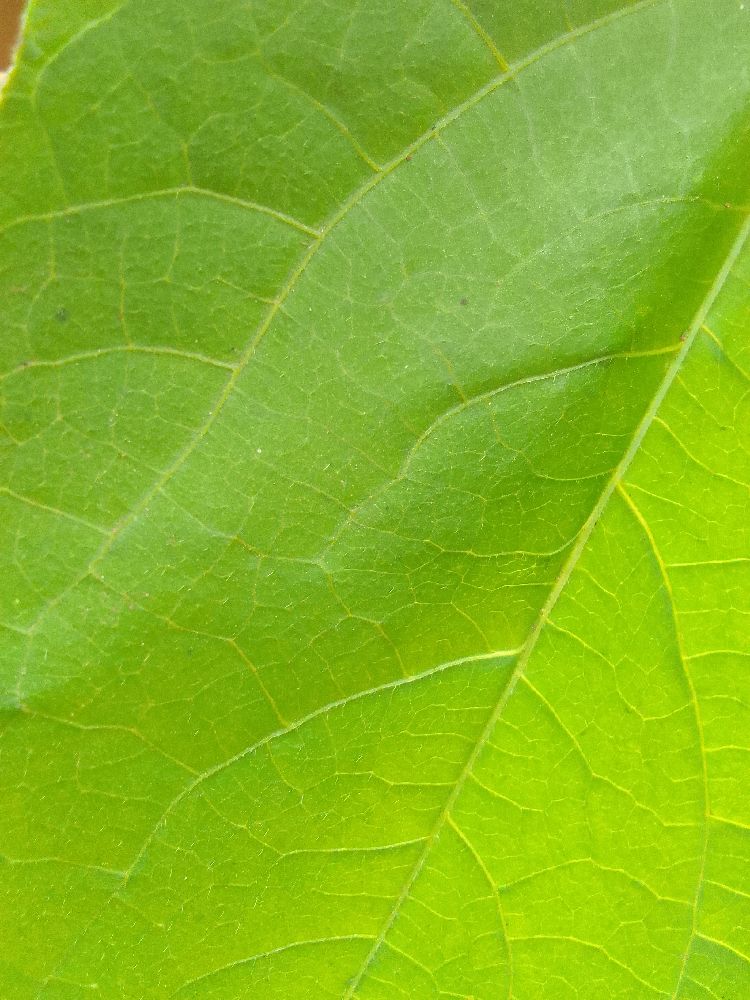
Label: healthy